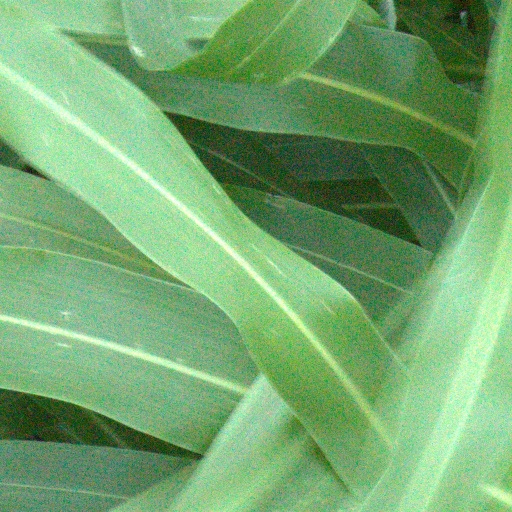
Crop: sorghum